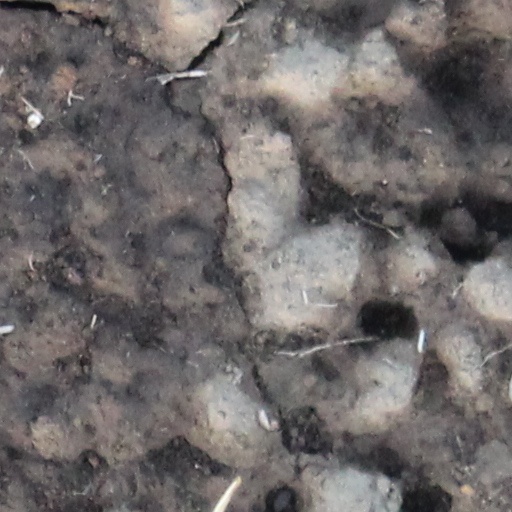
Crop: wheat